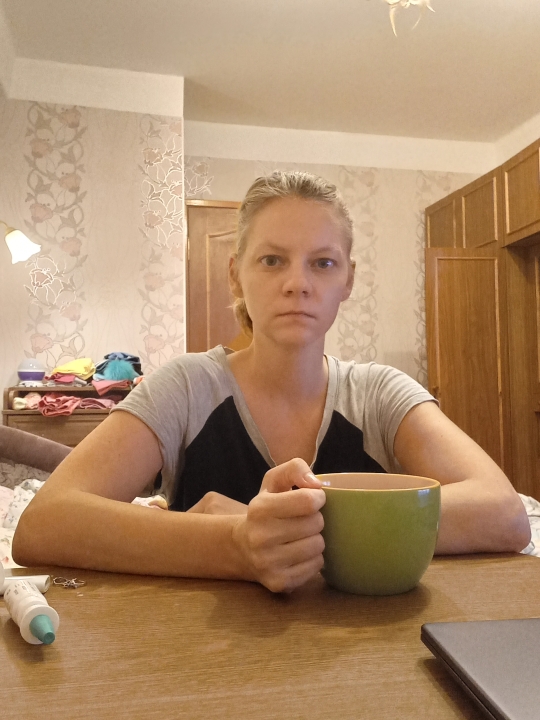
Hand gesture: no_gesture